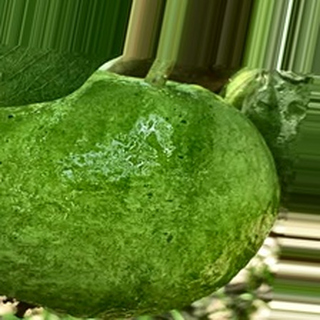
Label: healthy_guava